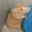
Label: hamster